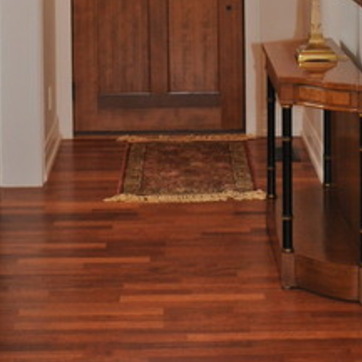
Material: carpet